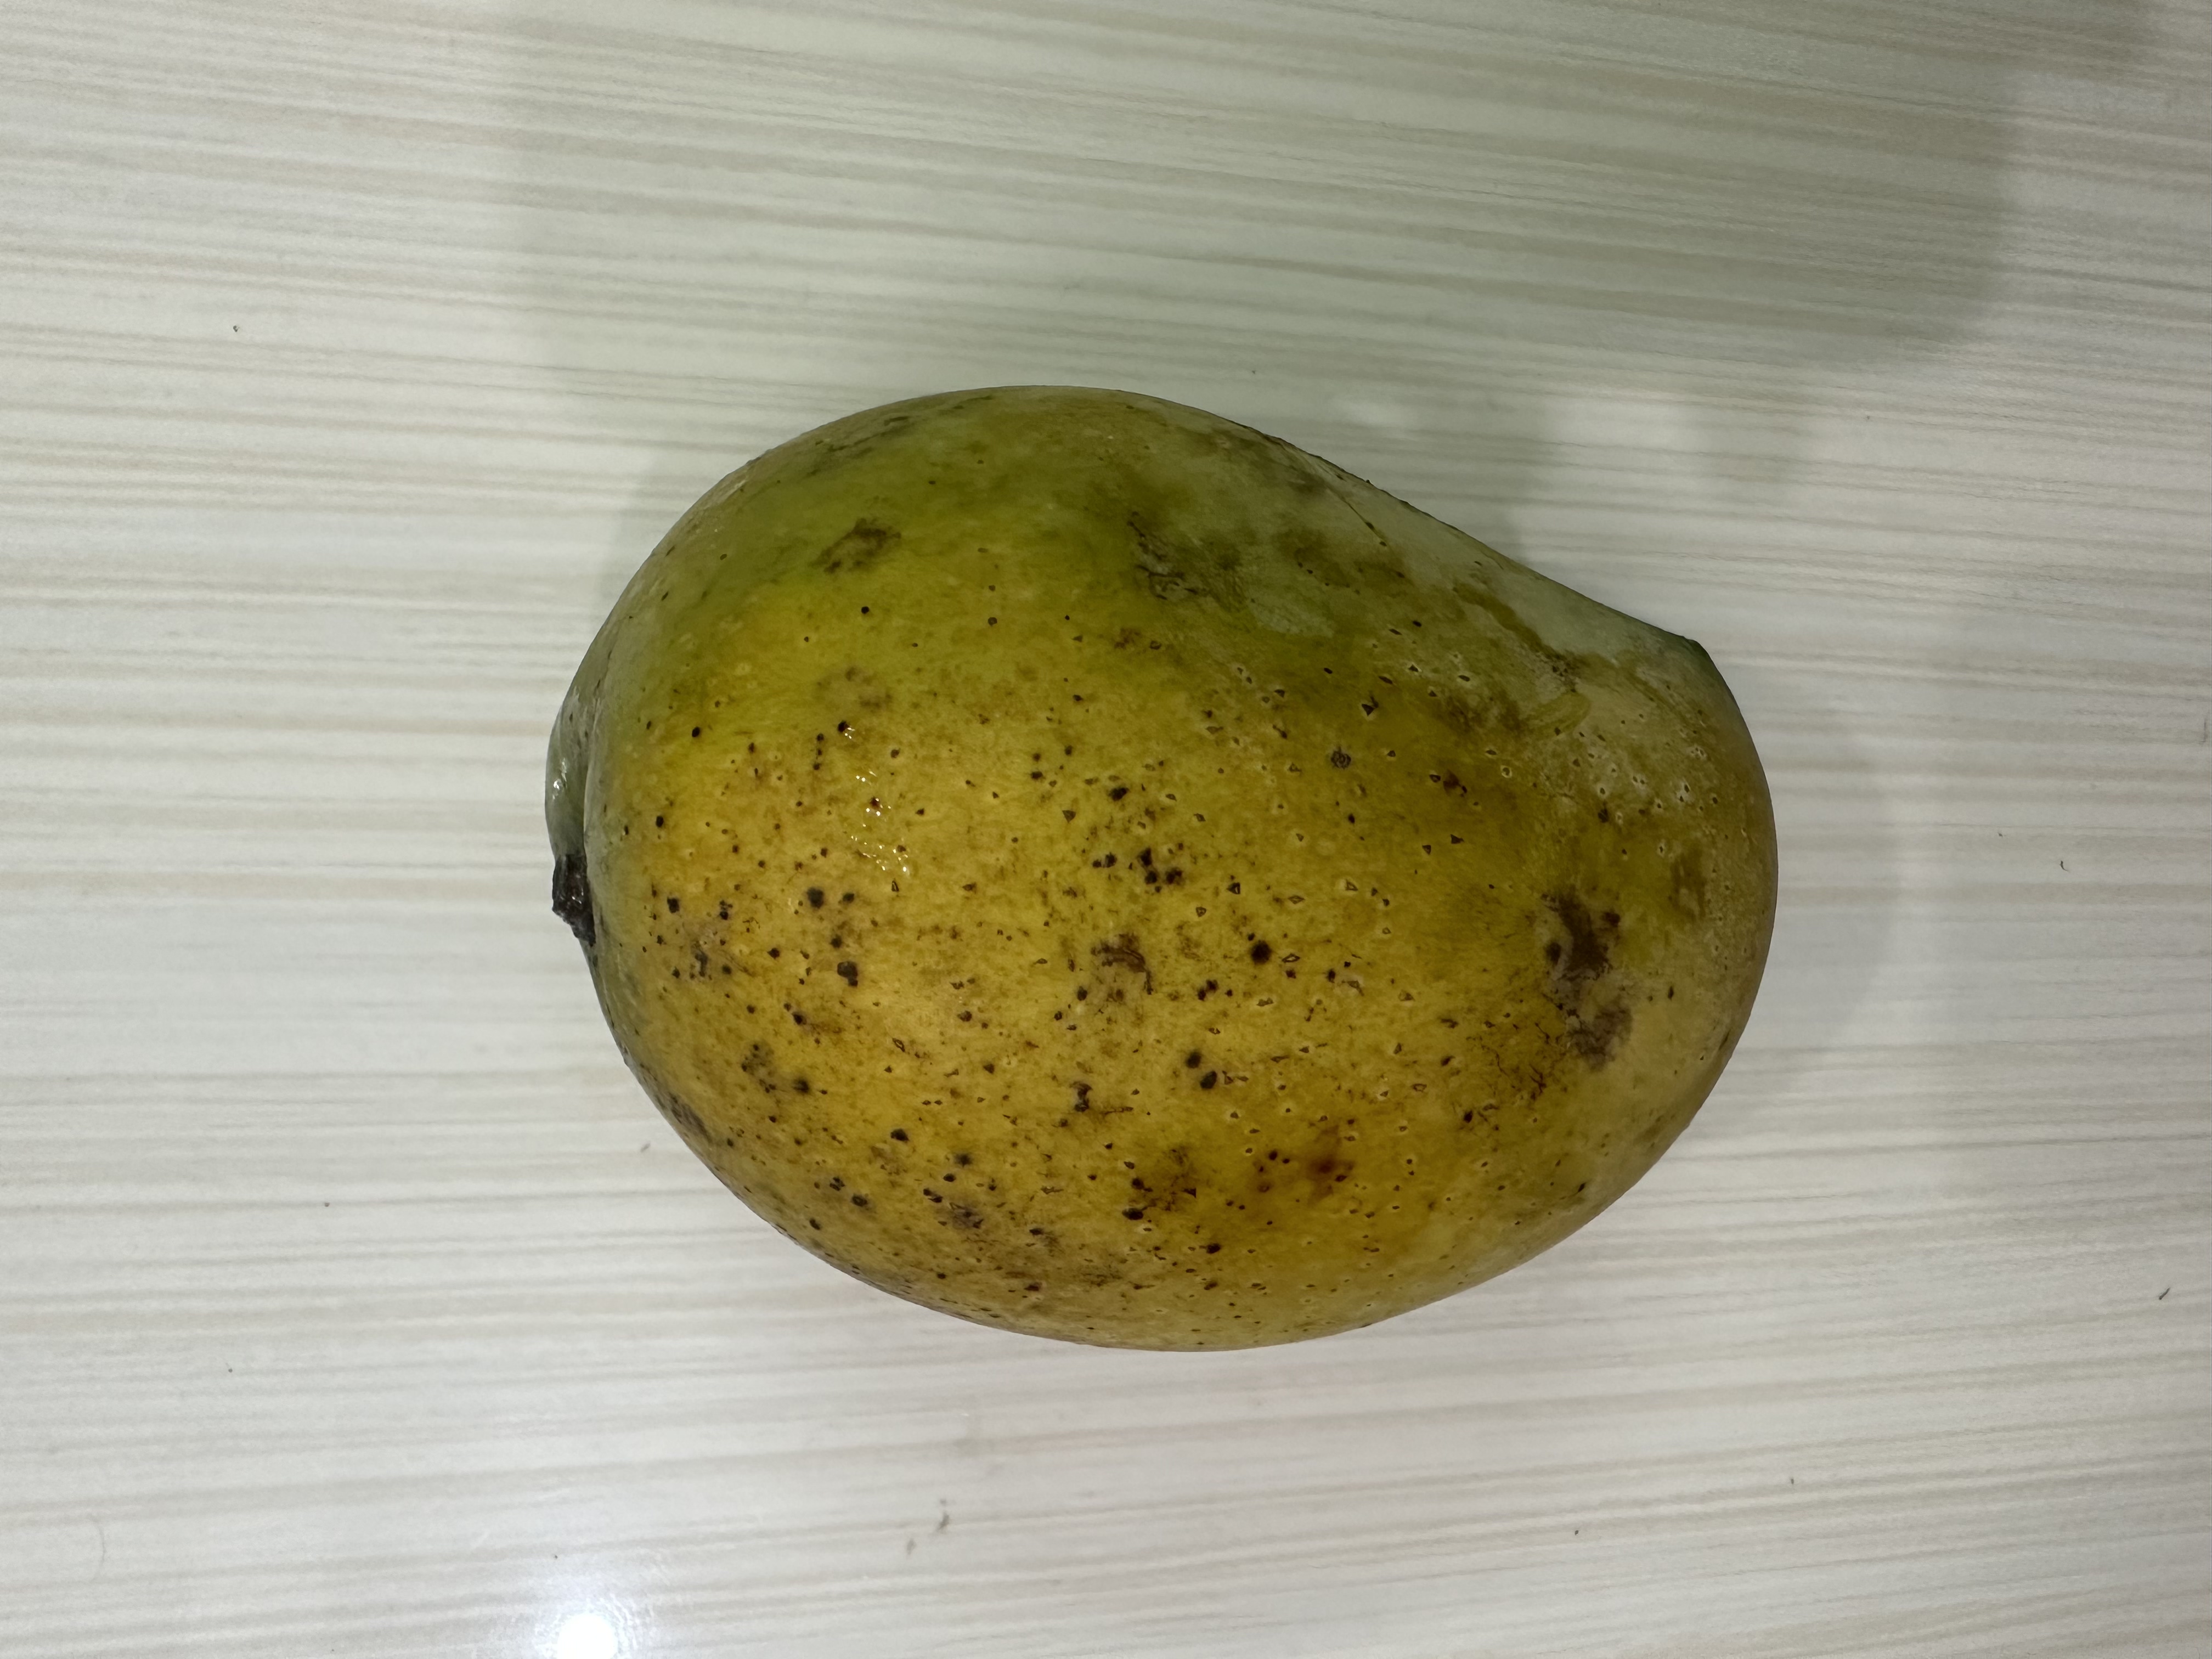
Mango variety: Kanchon Langra